Ed Flanders

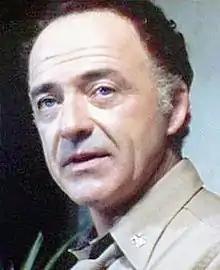
Flanders in "The Ninth Configuration" (1980)

Edward Paul Flanders (December 29, 1934 – February 22, 1995) was an American actor. He is best known for playing Dr. Donald Westphall in the medical drama series "St. Elsewhere" (1982–1988). Flanders was nominated for eight Primetime Emmy Awards and won three times in 1976, 1977, and 1983.